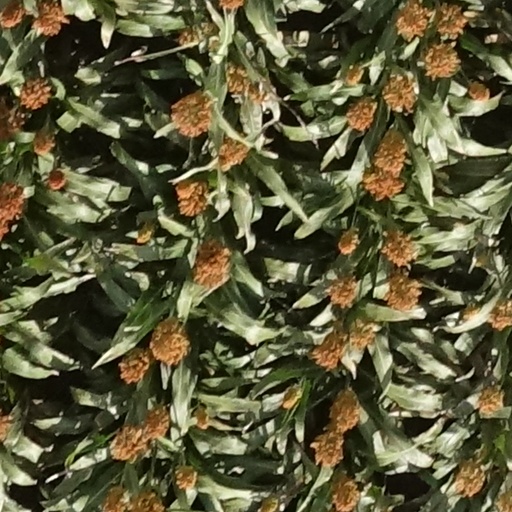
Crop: sorghum